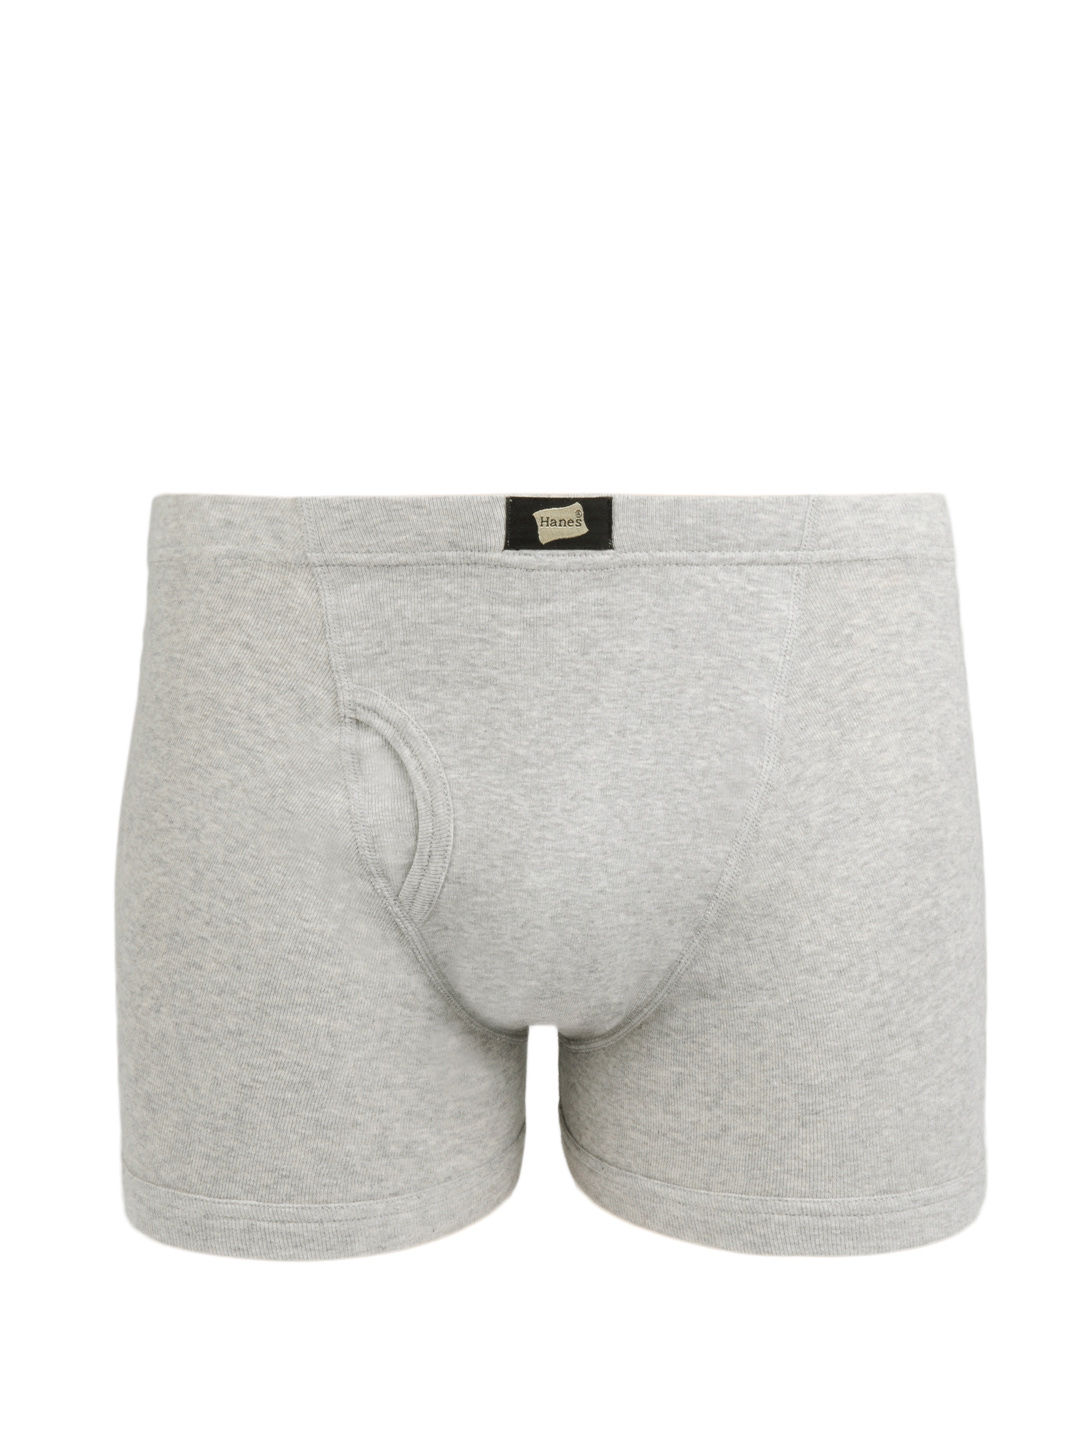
Hanes Men Grey Boxer Brief
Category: Apparel / Innerwear / Briefs
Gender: Men
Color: Grey
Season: Summer 2016
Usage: Casual